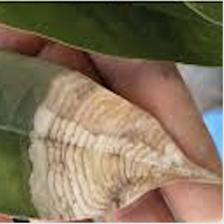
Label: anthracnose_disease